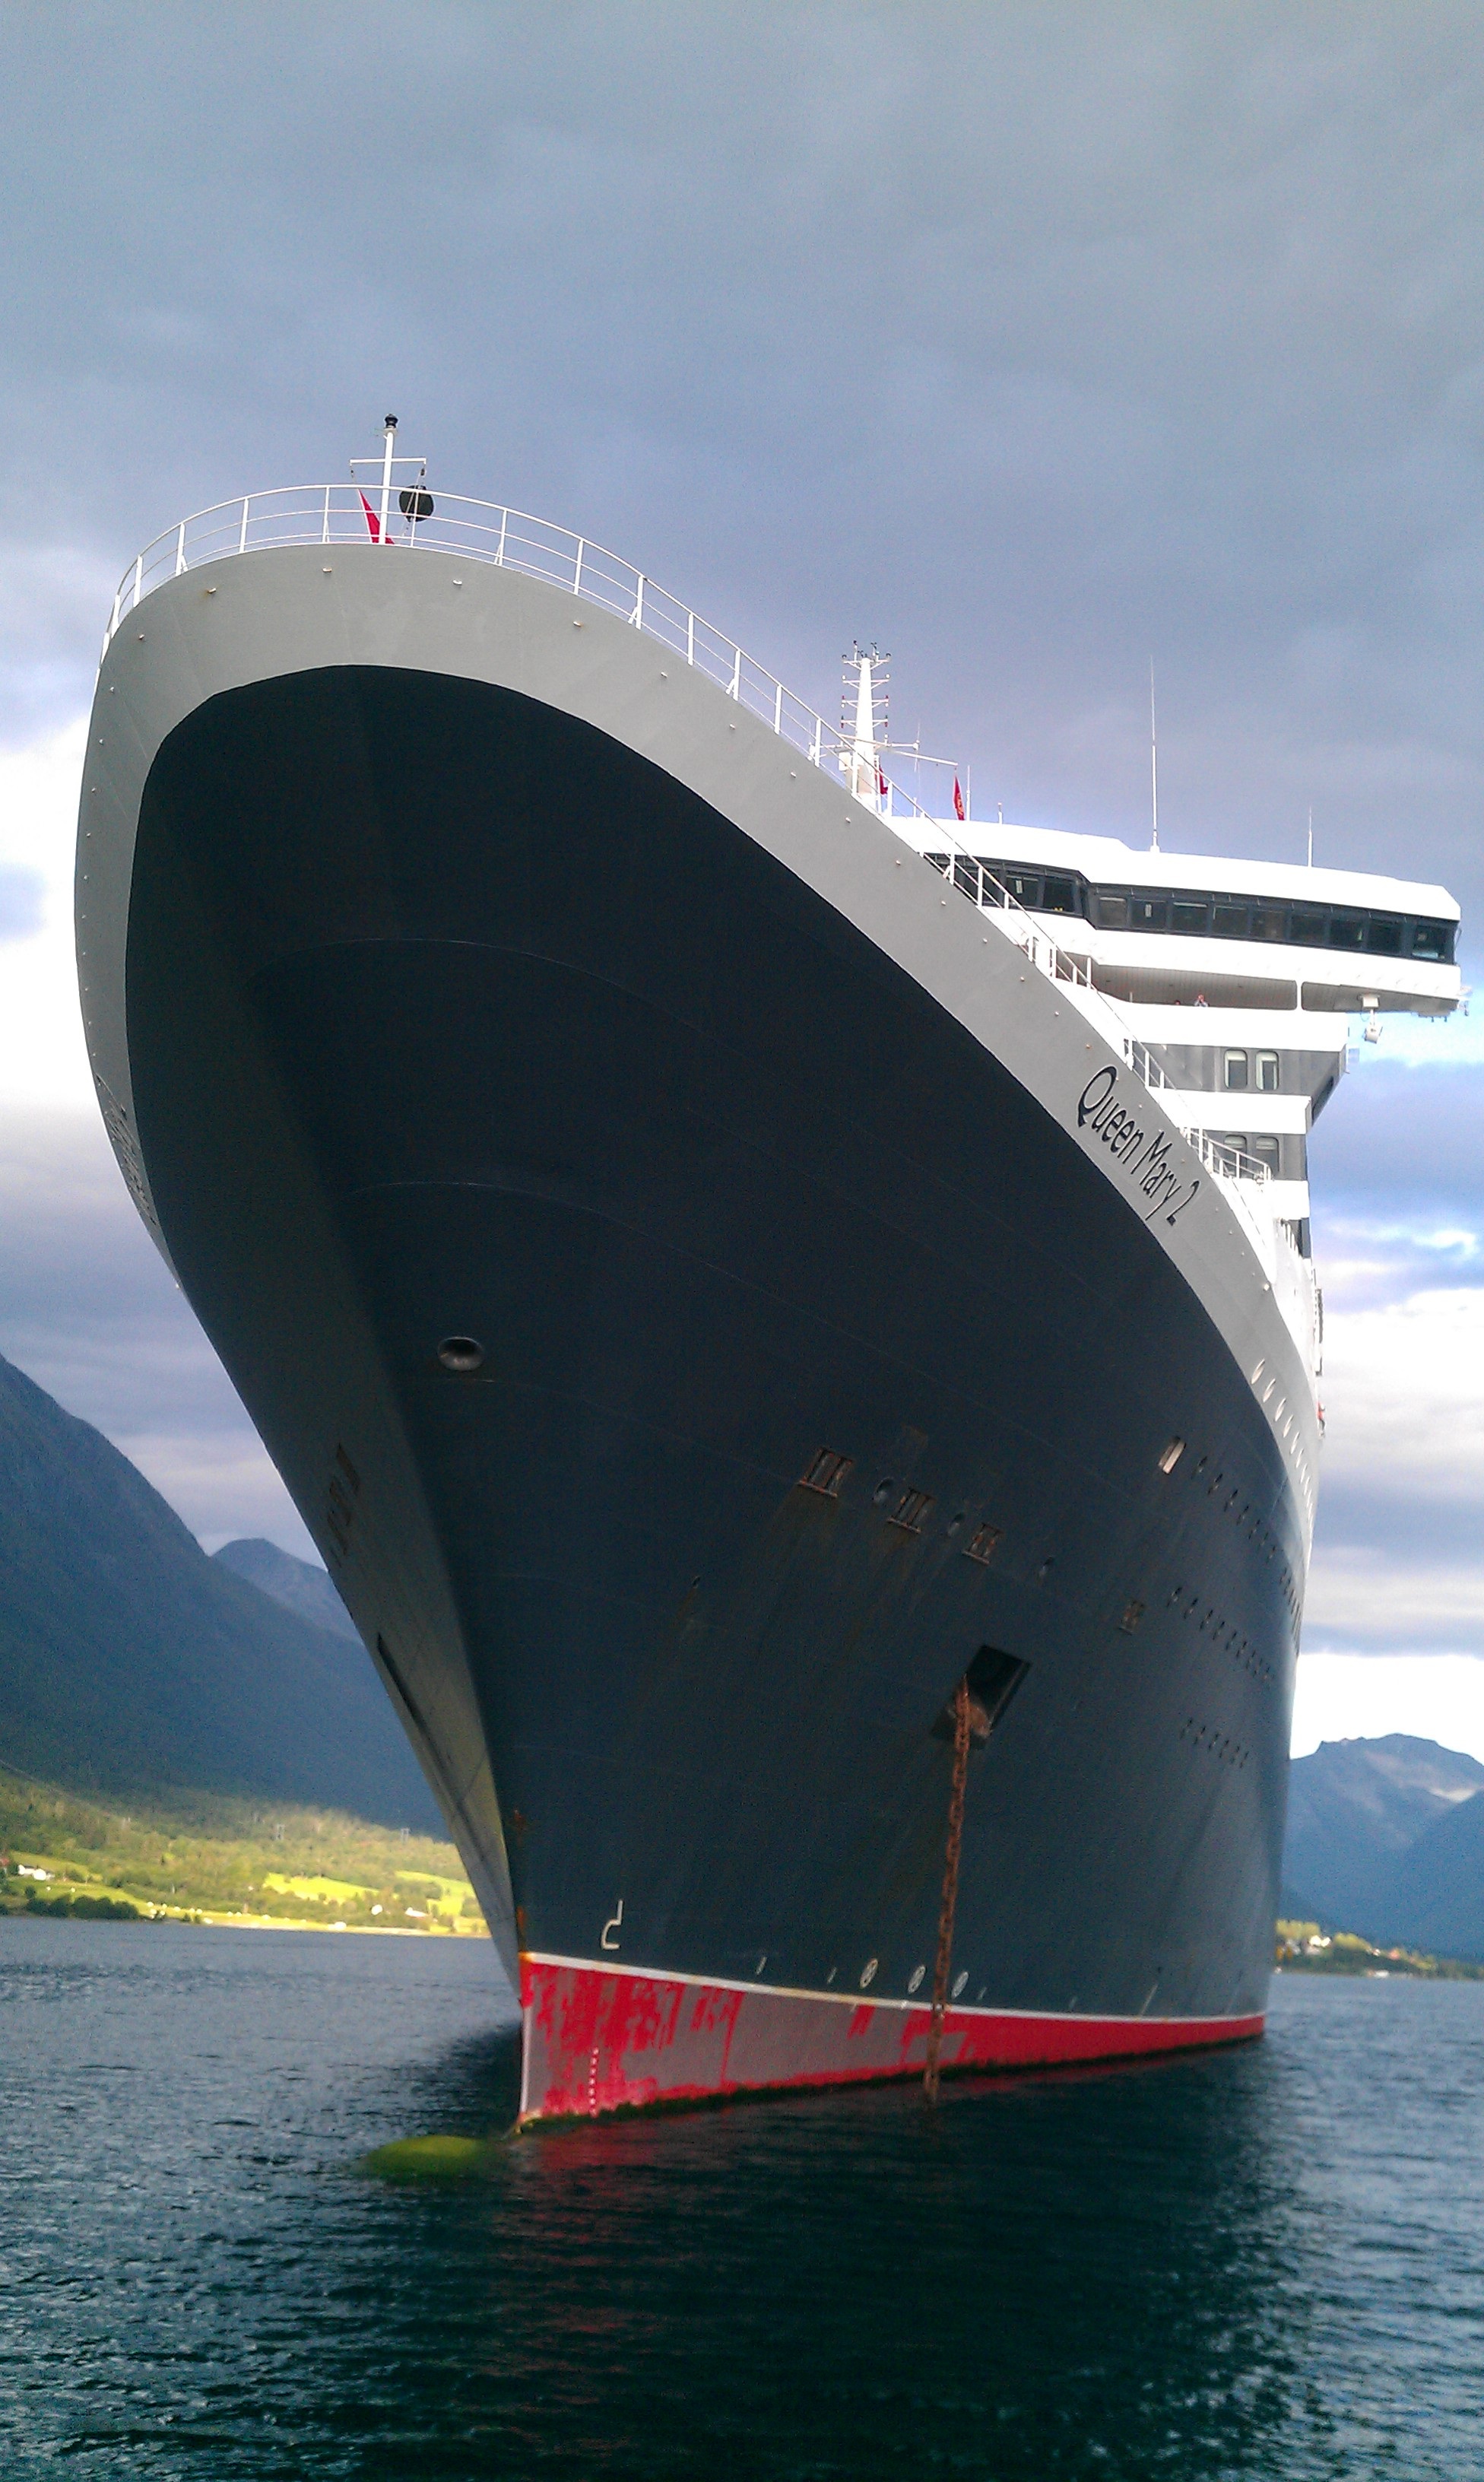
sea, ocean, boat, ship, vehicle, fjord, cargo ship, watercraft, cruise ship, norway, container ship, passenger ship, big ship, freight transport, ocean liner, queen merry, tank ship, bulk carrier